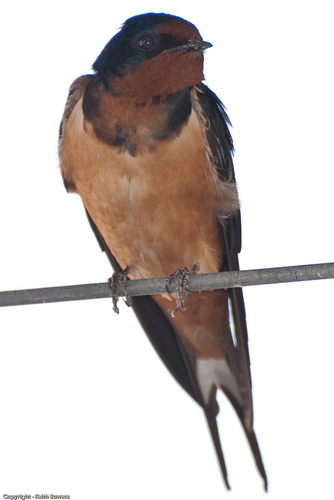
this is a dark gray bird with a light brown belly and tiny, sharp claws.
this bird is brown, red, and black and has a very short beak.
the small brown bird bird has lots of shades of brown on it.
bird with brown throat, feet, and black eye and crown , and brown breast, belly and abdomen
this bird is brown with black on its back and has a very short beak.
a small bird with an orange and brown underbelly.
this bird is tan with red and has a very short beak.
this brown bird has a black crown and cheek patch as well as a sharp brown bill.
a bird with brown belly and breast, the rectrices are black and black tarsus and feet
this bird has a brown belly and a black cheek patch.
Species: Cliff Swallow